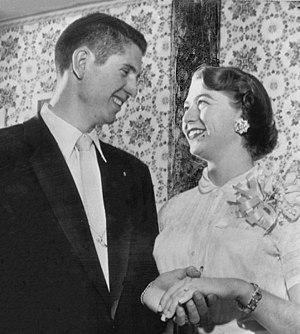
David Wesley « Wes » Santee est un athlète américain spécialiste des courses de demi-fond.